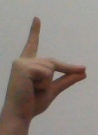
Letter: ta